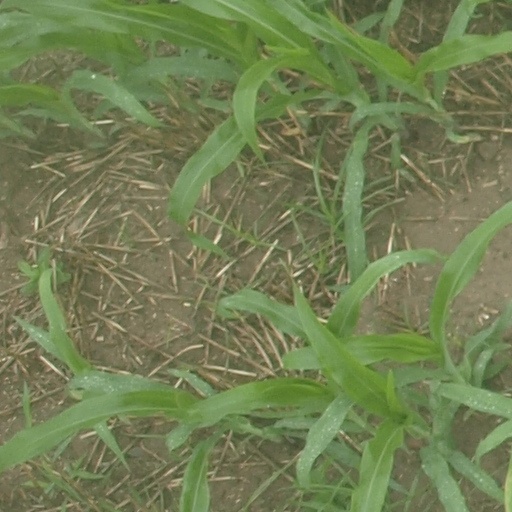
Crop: maize; corn